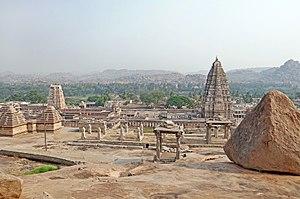
L'ensemble monumental de Hampi est un site du patrimoine mondial classé au patrimoine mondial de l'UNESCO situé à Hampi dans le centre-est de l'état de Karnataka, en Inde. Il est le centre de la capitale éponyme de l'empire hindou Vijayanagara pendant le XIVᵉ siècle. Les chroniques laissées par les voyageurs perses et européens, et en particulier par les Portugais, parlent d'une grande ville prospère et prospère située près de la Tungabhadrâ. En 1500, Hampi-Vijayanagara était la deuxième plus grande ville de l’époque médiévale après Pékin, et probablement la plus riche de l’Inde à cette époque, attirant des commerçants persans et portugais. L'empire de Vijayanagara est vaincu par une coalition de sultanats musulmans; sa capitale est conquise, pillée et détruite par les armées du sultanat en 1565, après quoi Hampi est restée en ruine.